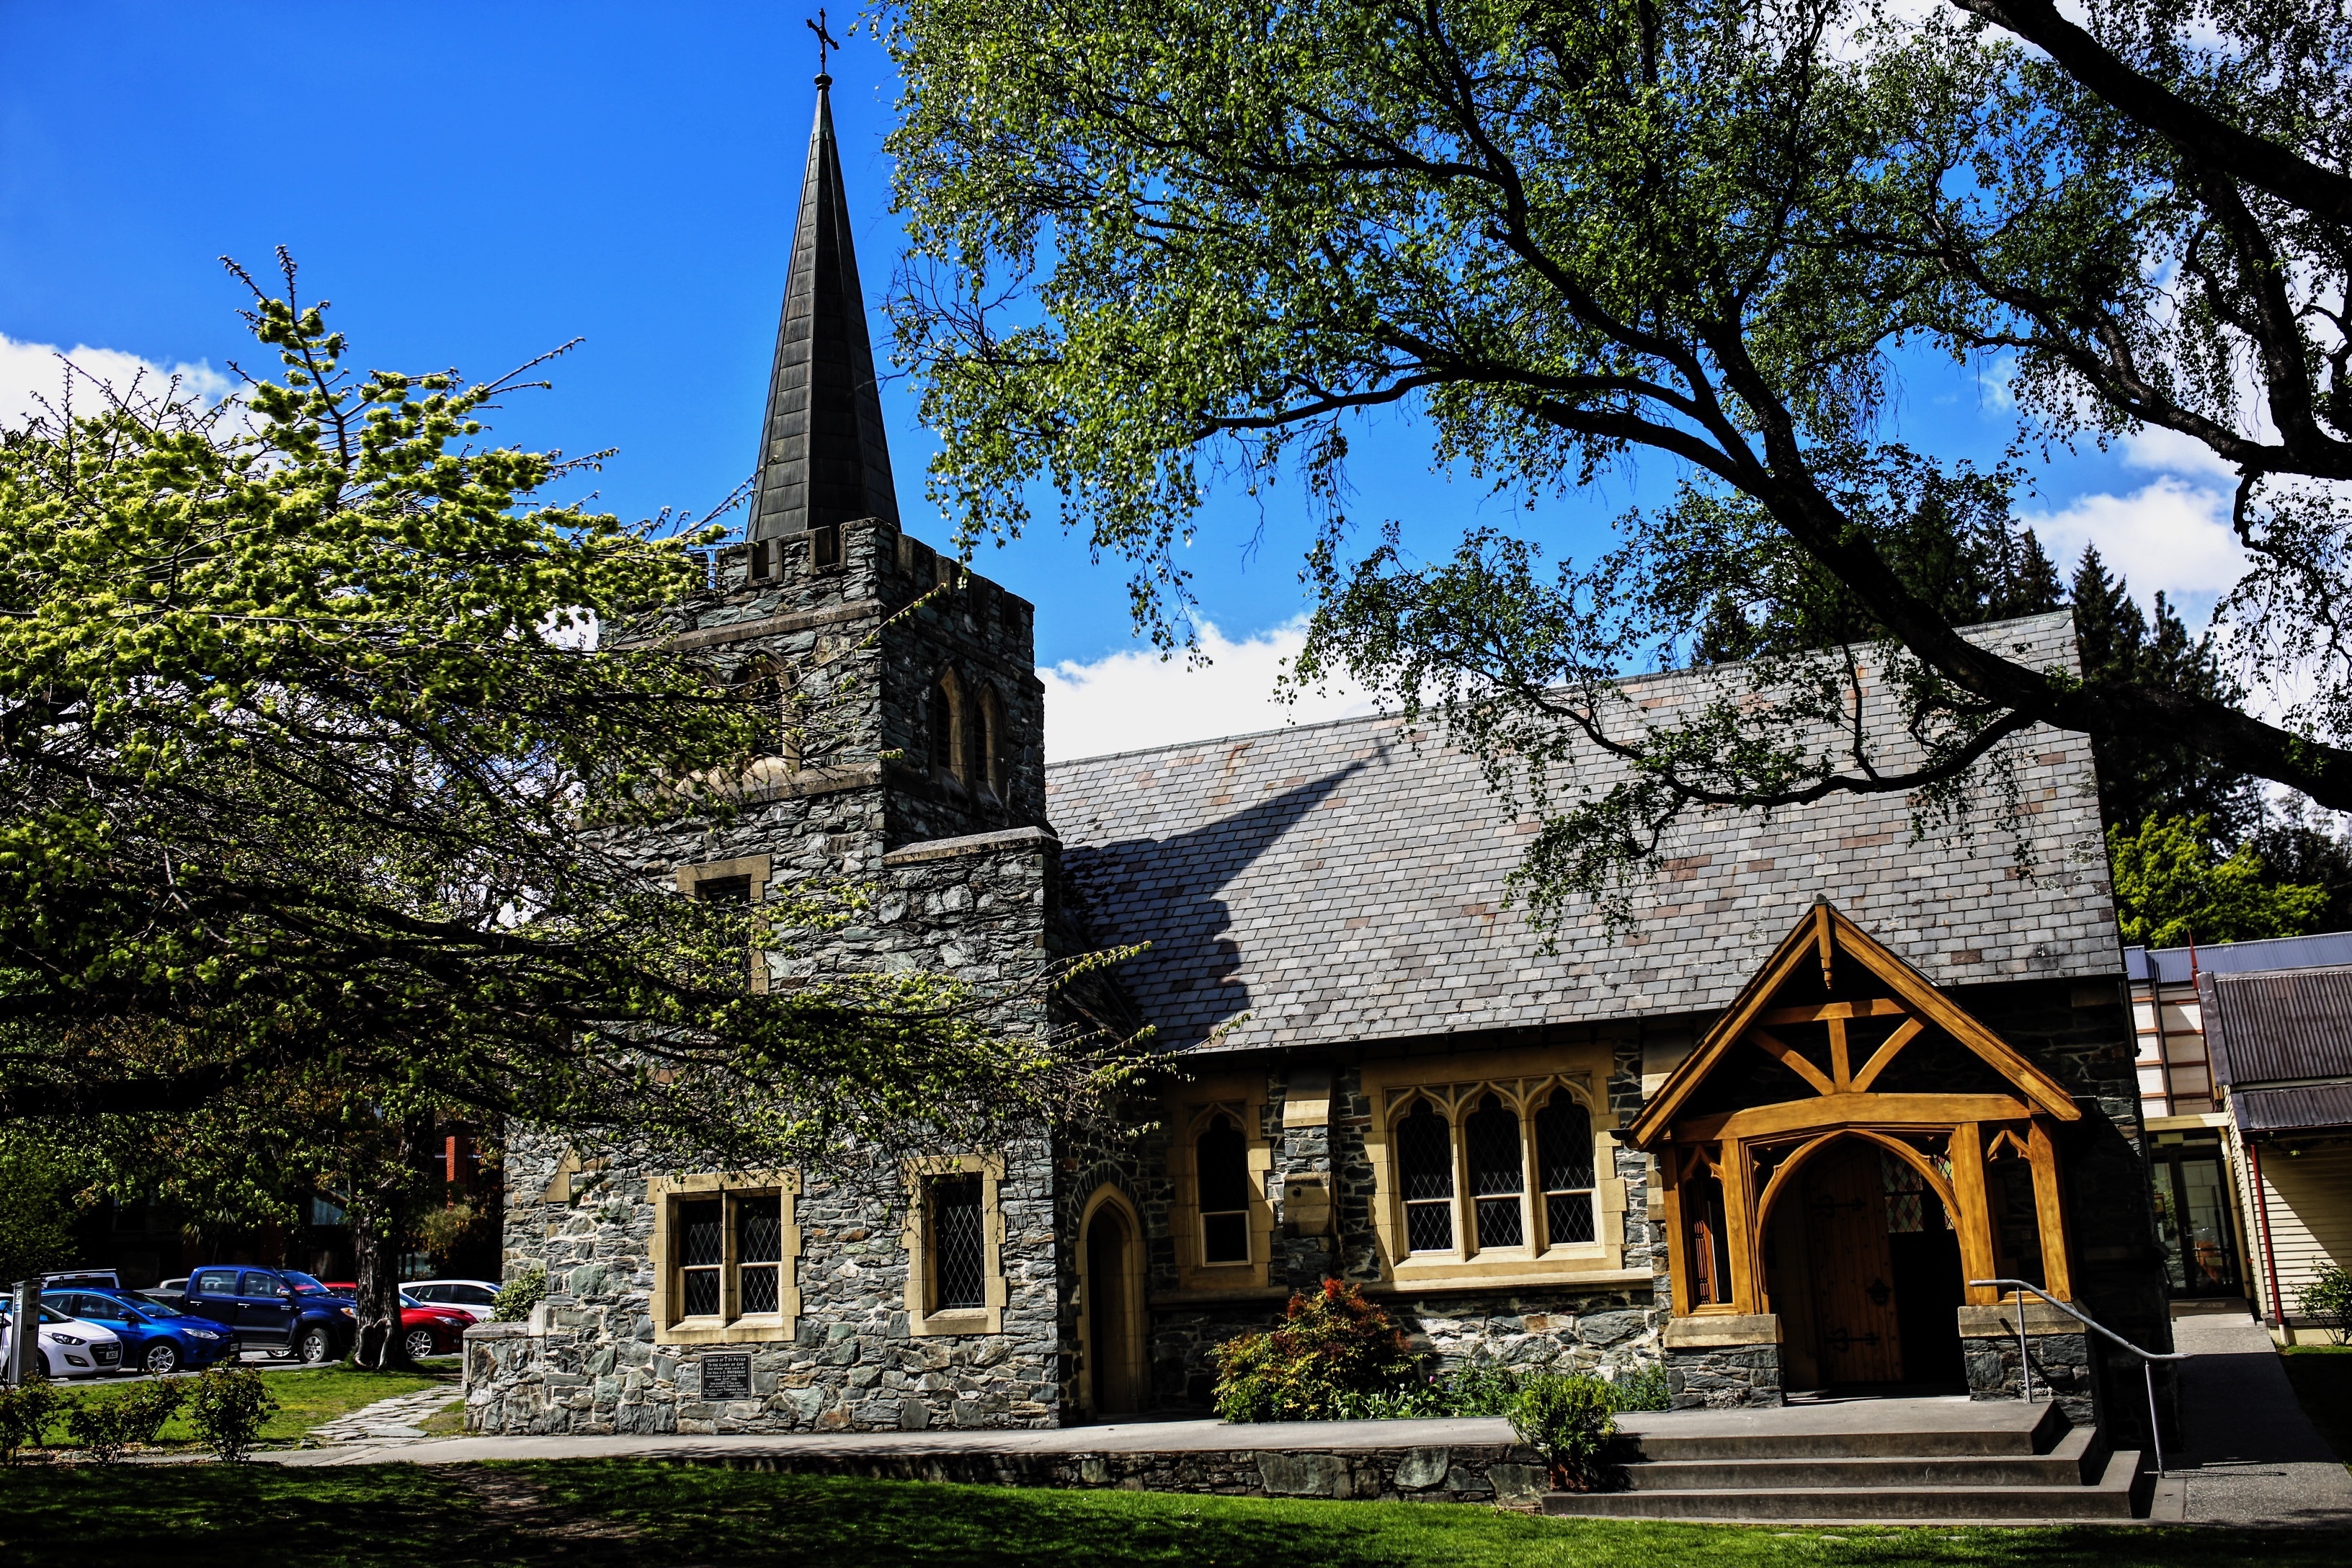
tree, mansion, house, building, chateau, home, village, cottage, church, chapel, place of worship, monastery, new zealand, shrine, estate, neighbourhood, small town, residential area, queenstown new zealand